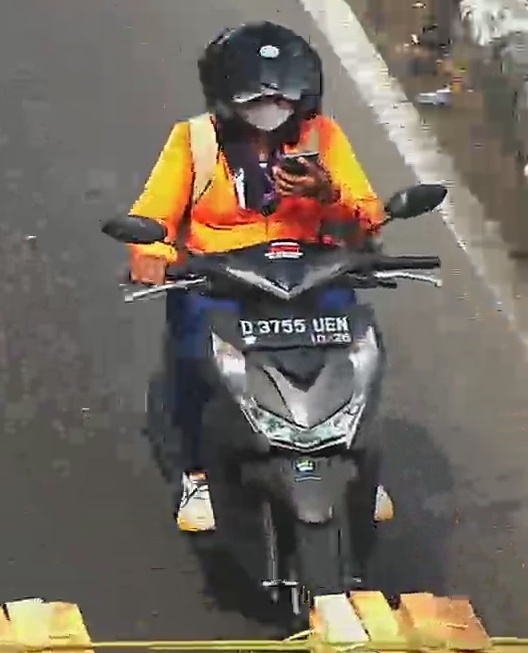
person-with-helmet: 1
person-without-helmet: 0